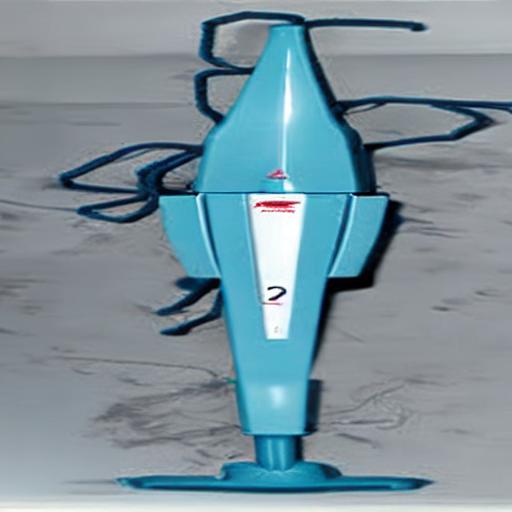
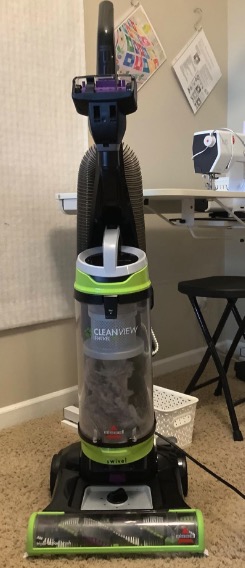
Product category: items_vacuum
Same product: no